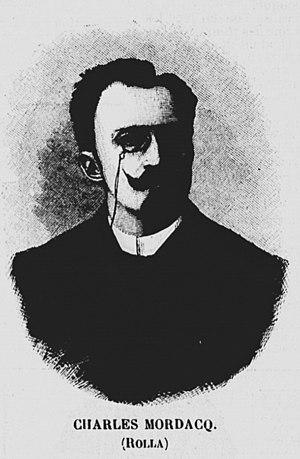
""Charles Mordacq (Rolla)""."
Charles Mordacq, dit Rolla, né le 10 mars 1861 à Embrun et mort le 26 février 1934 à Château-d'Olonne, est un chansonnier, journaliste et militant nationaliste français.